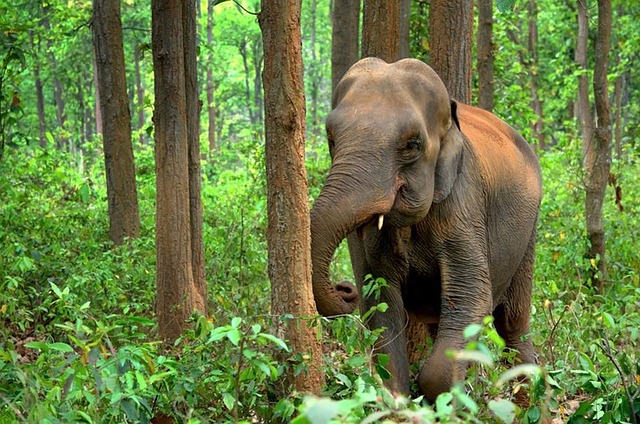
Label: elefante